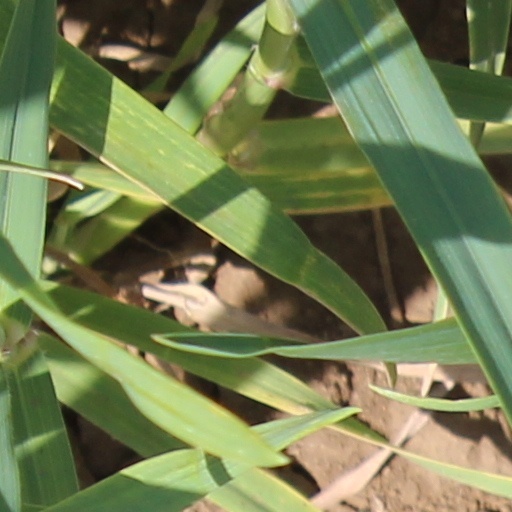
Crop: wheat